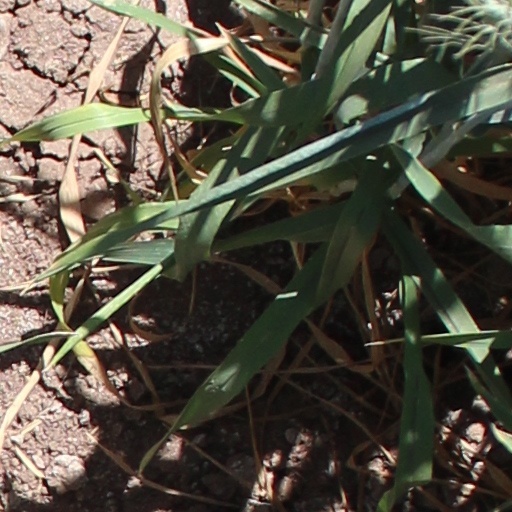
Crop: wheat